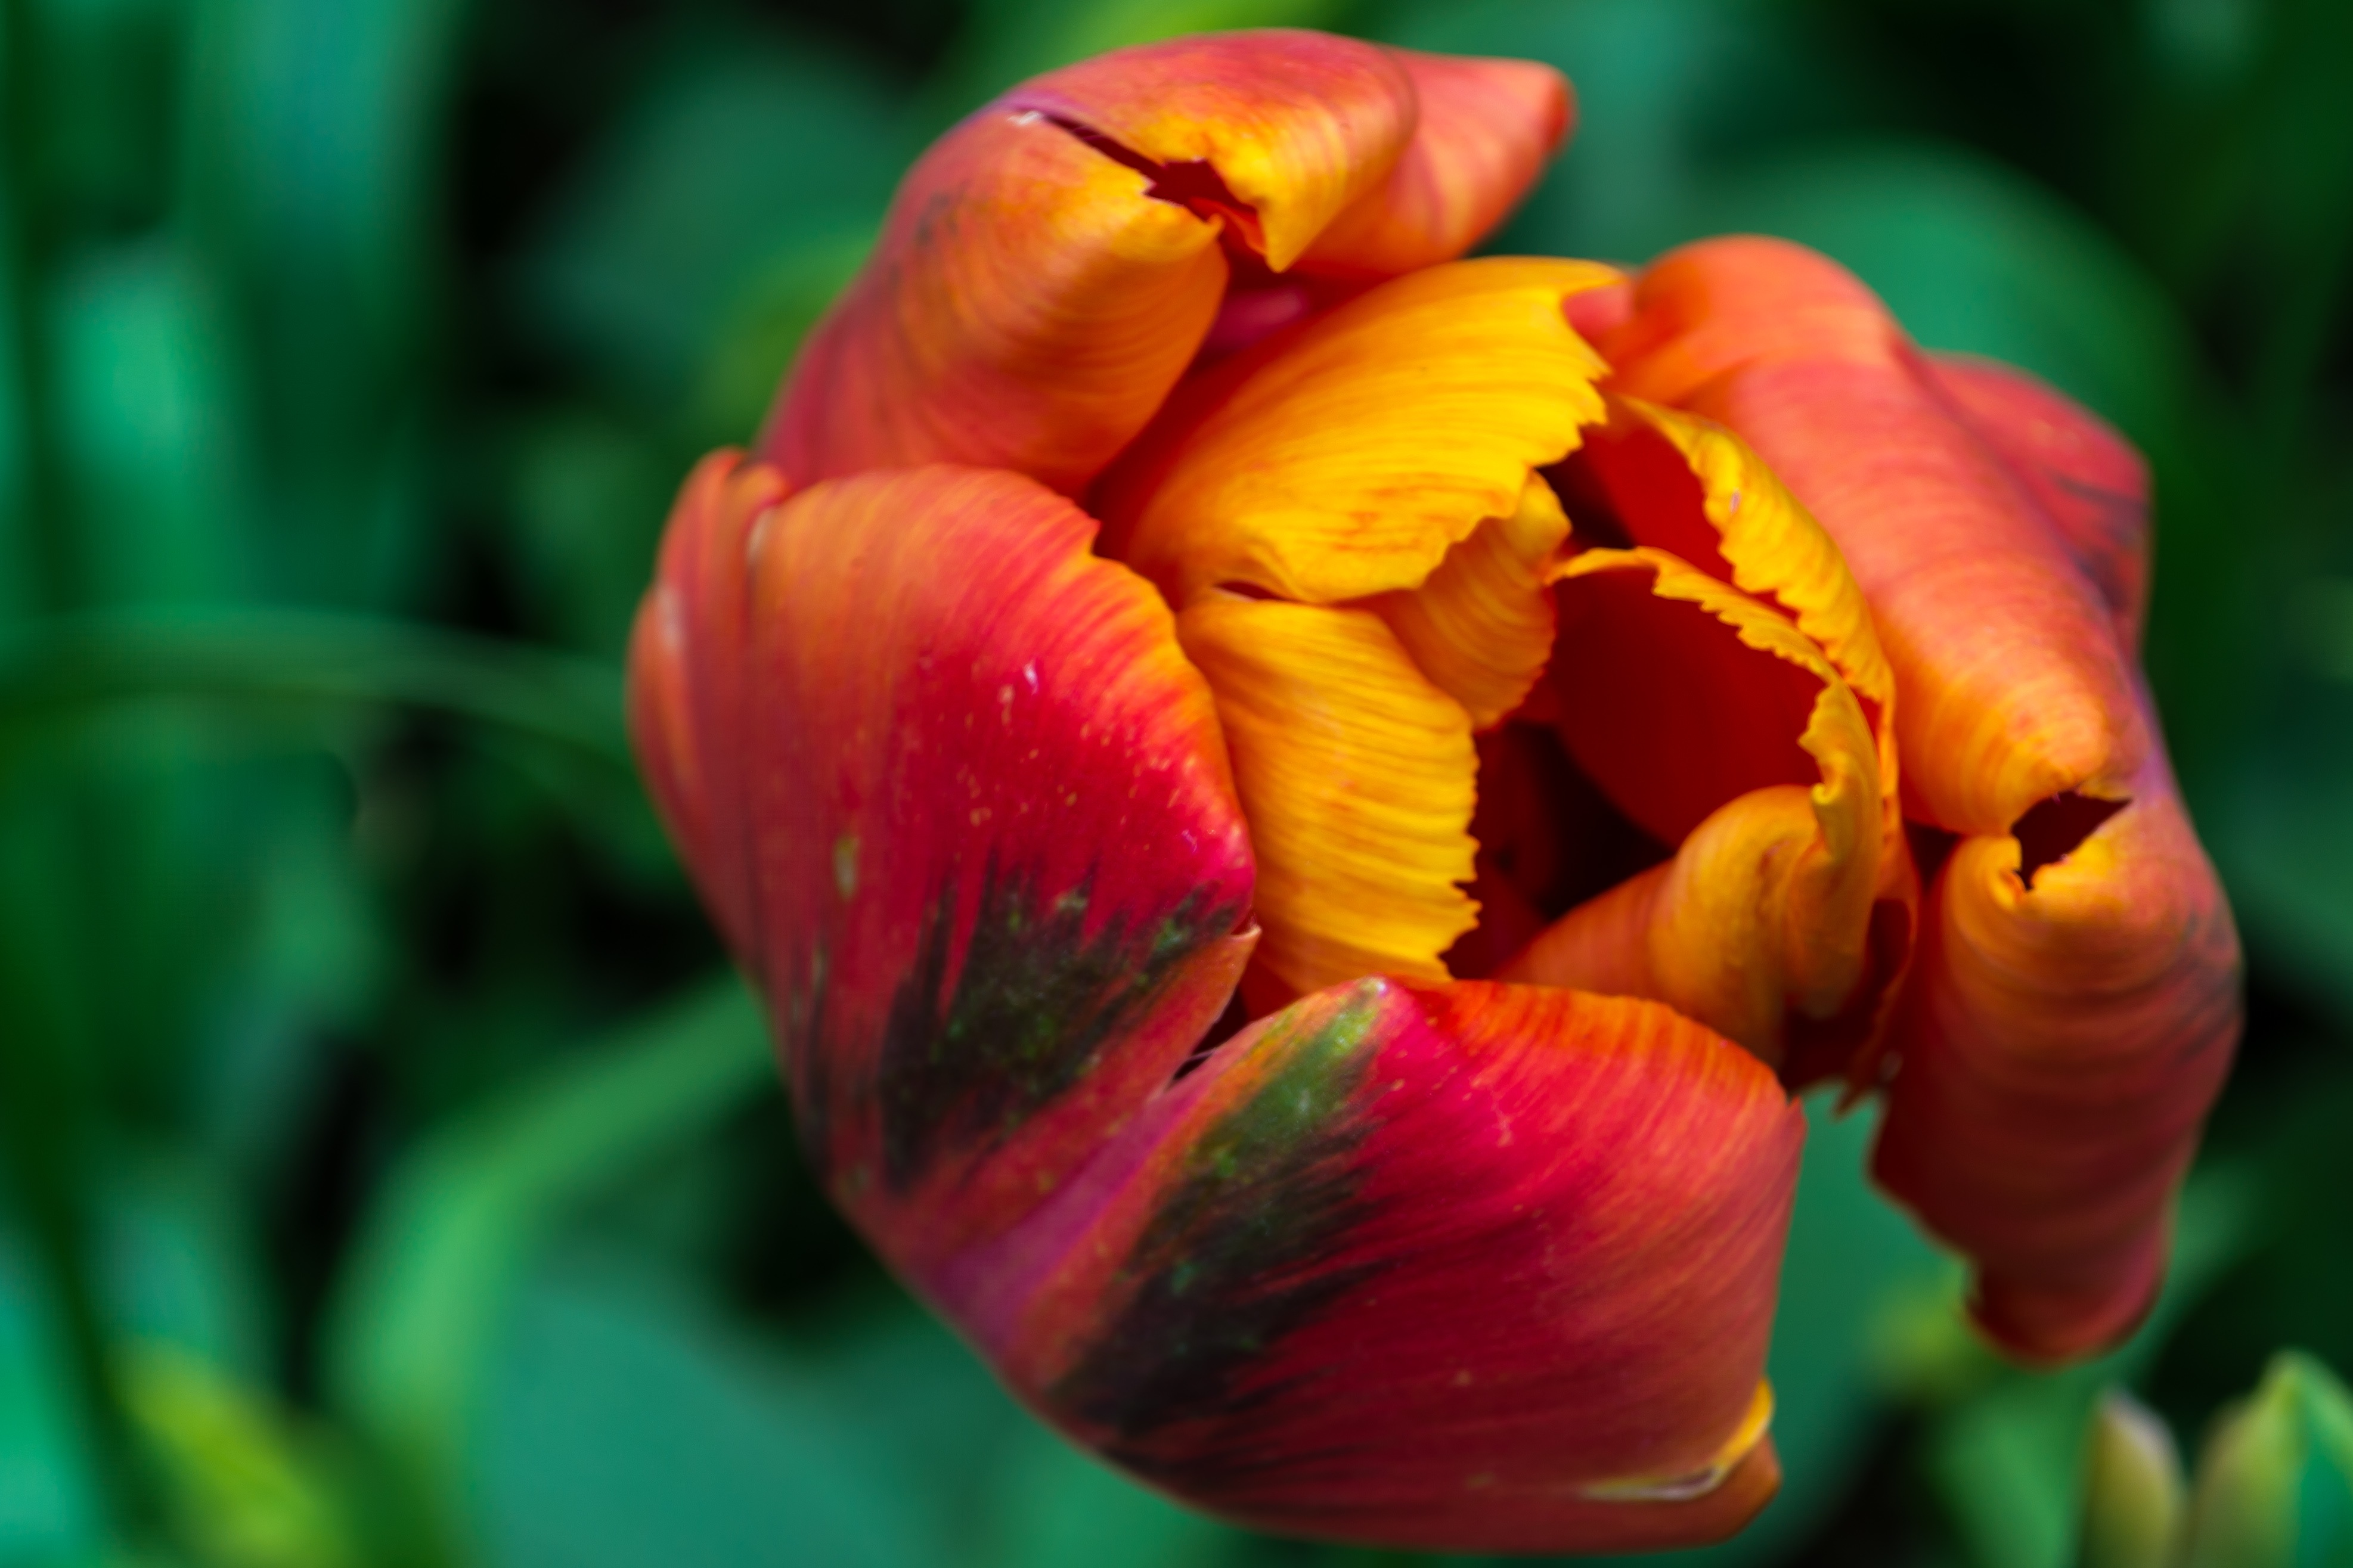
plant, flower, petal, tulip, red, yellow, flora, close up, bud, macro photography, flowering plant, plant stem, land plant